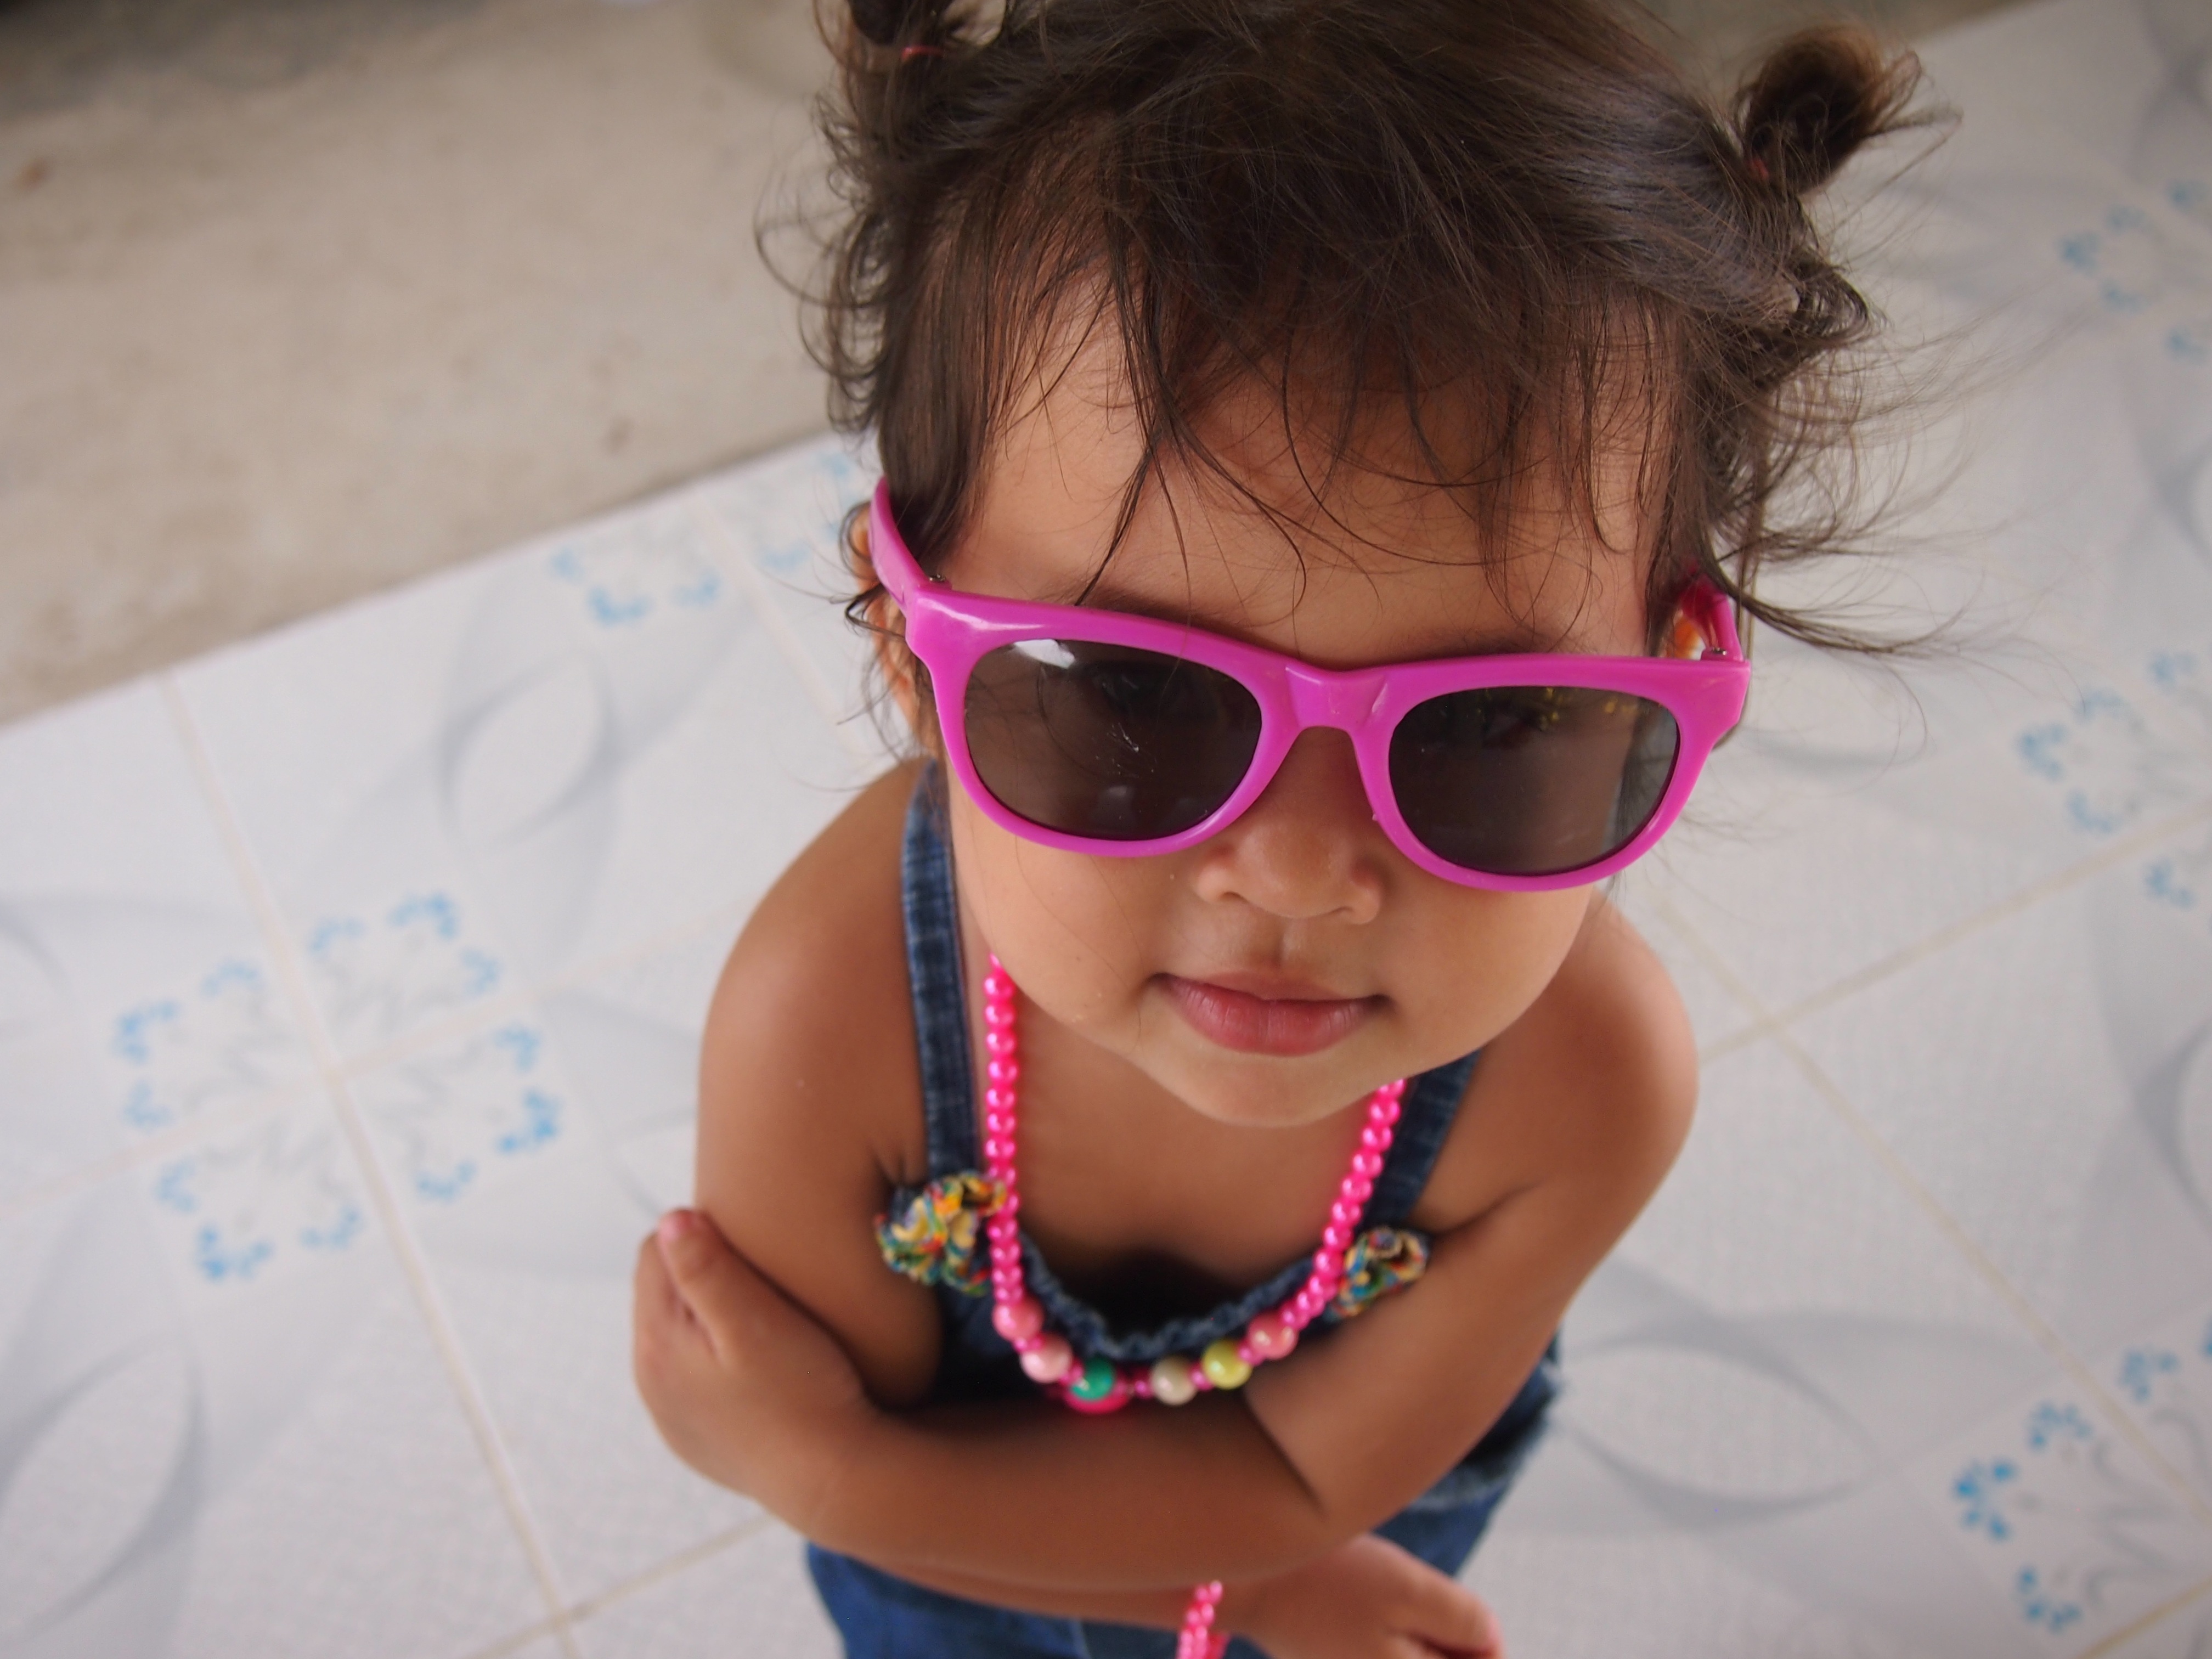
girl, hair, cute, love, young, spring, color, blue, pink, baby, hairstyle, smile, human body, nose, cool, sunglasses, eye, glasses, skin, eyewear, beauty, organ, baby girl, happy girl, fashion accessory, vision care